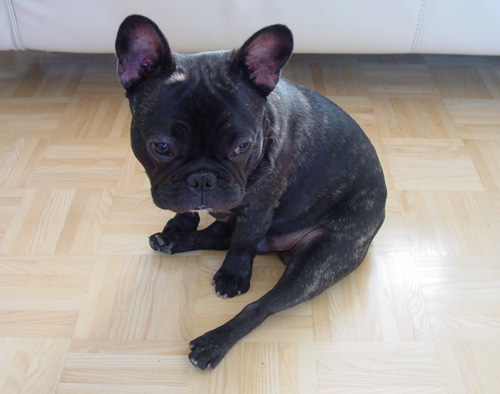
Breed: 1121-n000002-French_bulldog